Pepsi Max

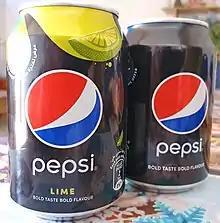
Pepsi Black limited edition Lime and Original Flavor (Middle East)

Pepsi Max debuted in Australia, the United Kingdom, and Italy on April 5, 1993. The rollout was expanded to Ireland the following September, and to France, Greece, Spain, Portugal, and the Netherlands the following December. By the end of 1994, Pepsi Max was sold in approximately twenty countries. By the end of 1995, that figure had more than doubled. The product remained unavailable in the United States until 2006 (the US, PepsiCo's home market, and the largest consumer of carbonated soft drinks), where one of its principal ingredients had not yet been approved by the Food and Drug Administration. The ingredient—acesulfame potassium—is combined with aspartame to provide the beverage's sweetness, whereas some other diet colas are sweetened by aspartame alone.